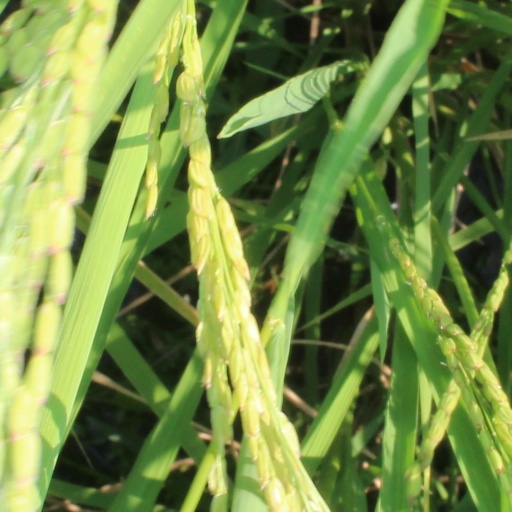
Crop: rice